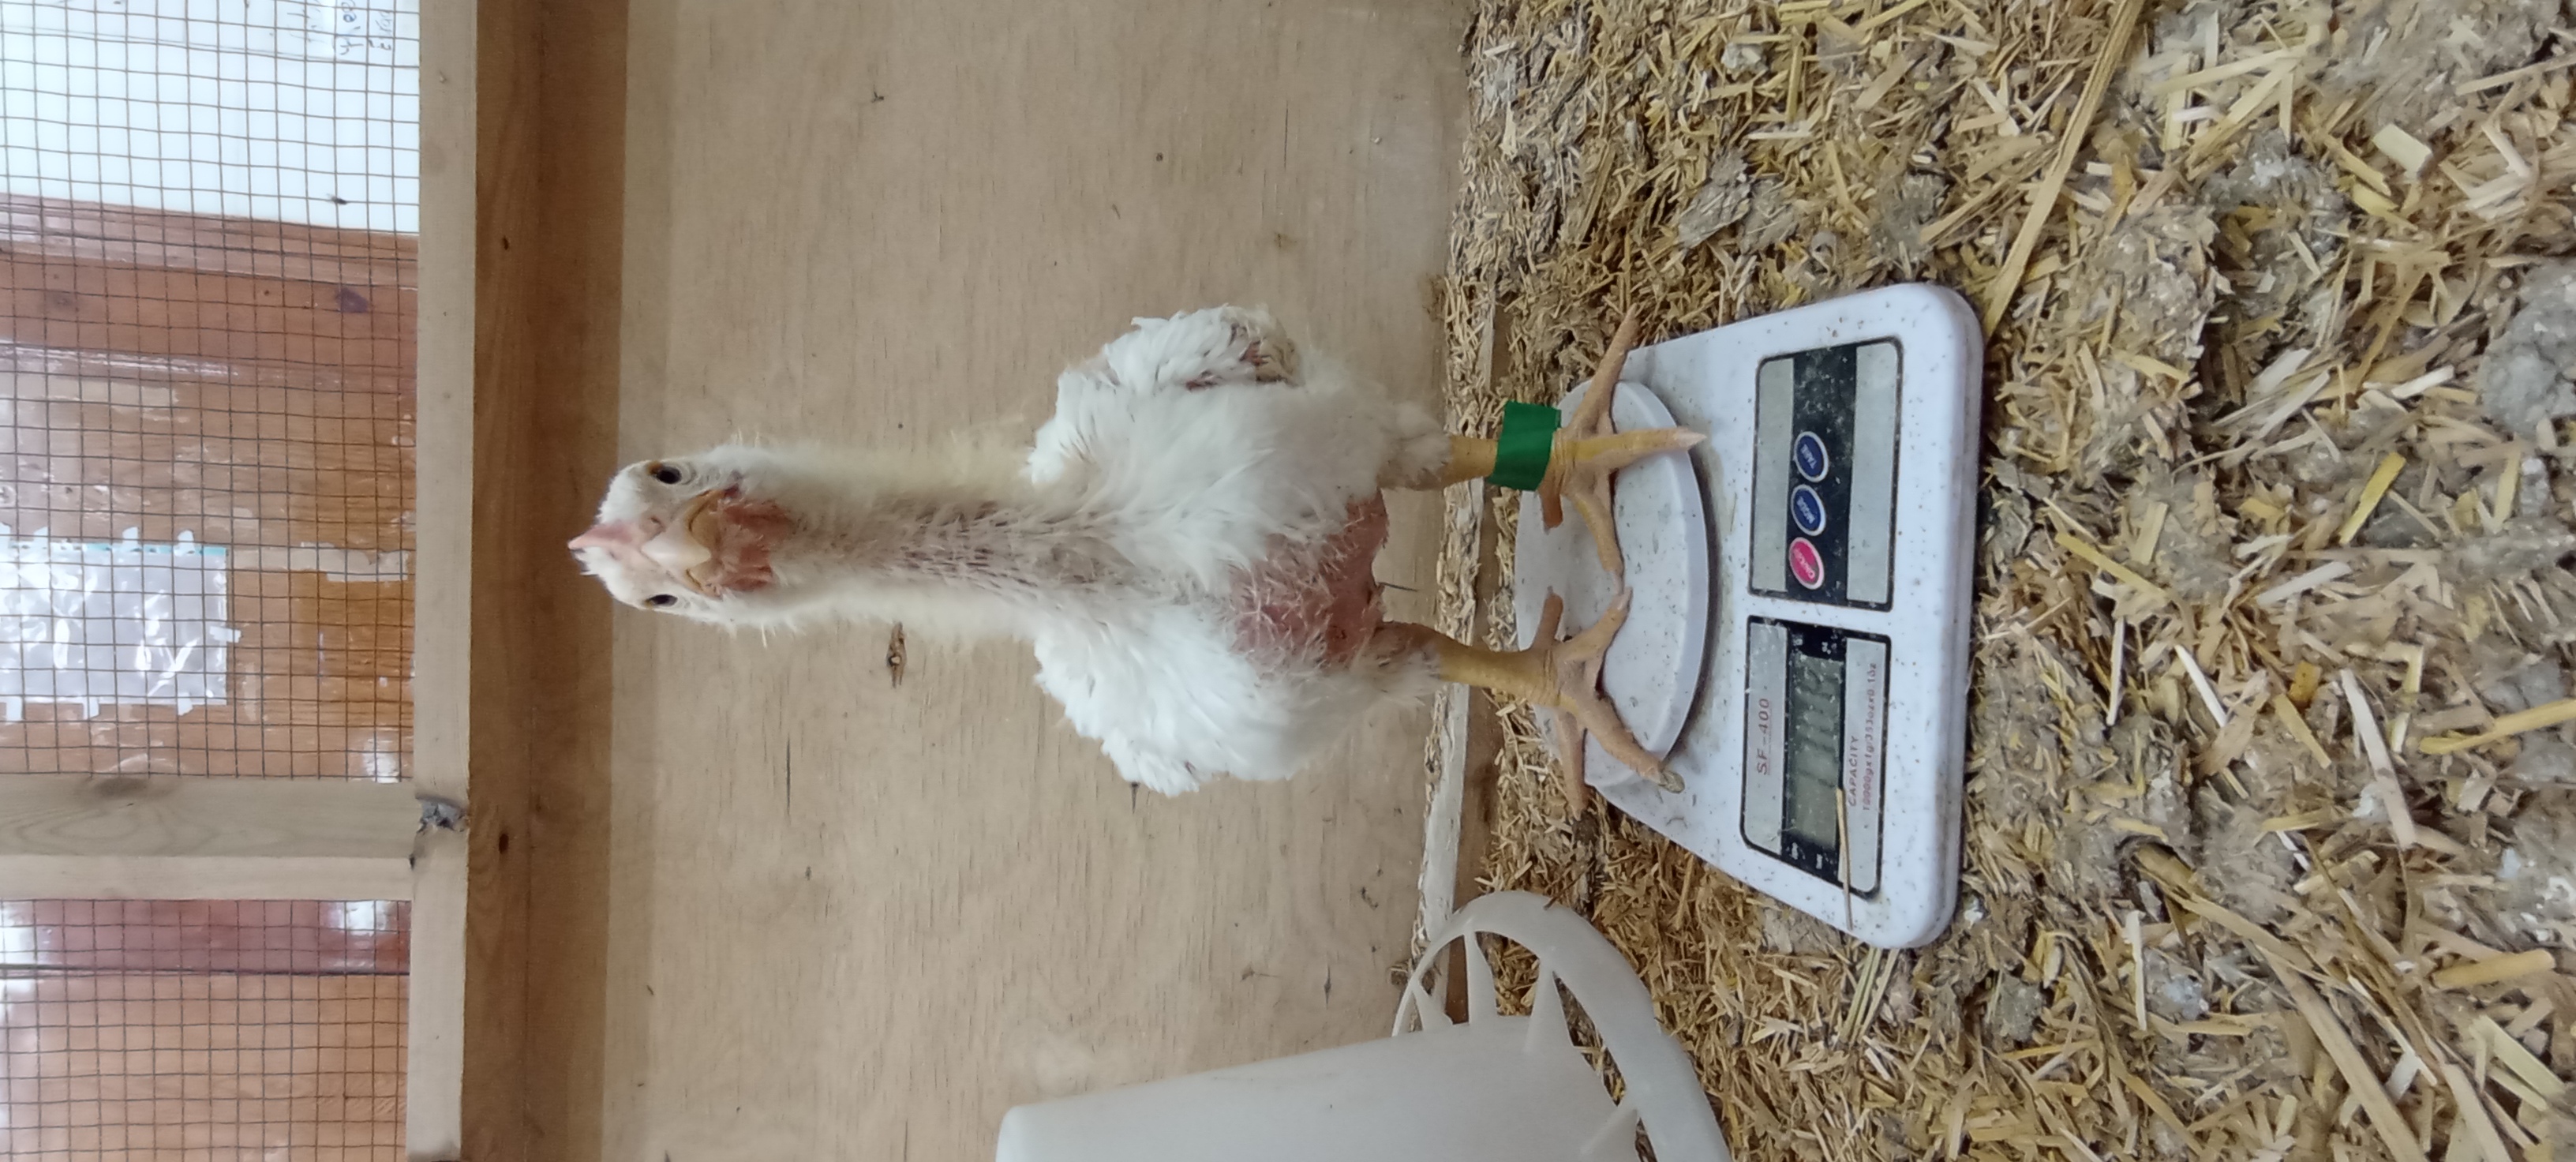
Weight: 1306 g